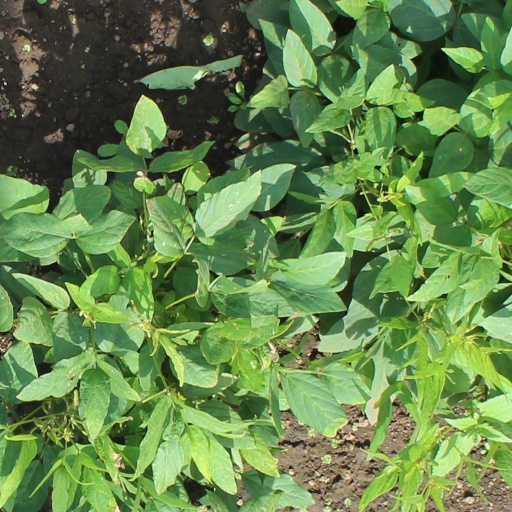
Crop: soybean